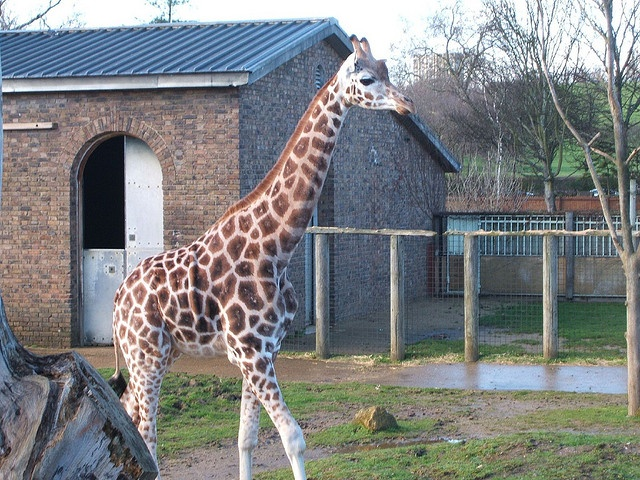
A giraffe walking through a zoo type enclosure.
A giraffe is standing inside an of enclosure
A giraffe struts in a muddy enclosure with a building and a fence.
A tall, young giraffe is standing by itself.
A giraffe walking around in a spacious outdoor pen.